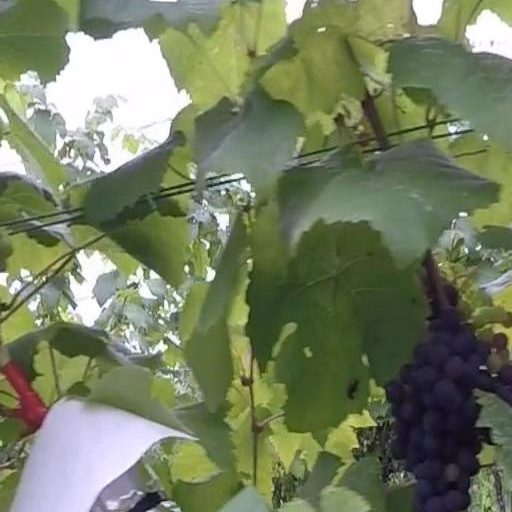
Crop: grape